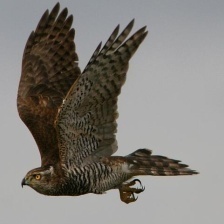
Species: NORTHERN GOSHAWK
Scientific name: ACCIPITER GENTILIS